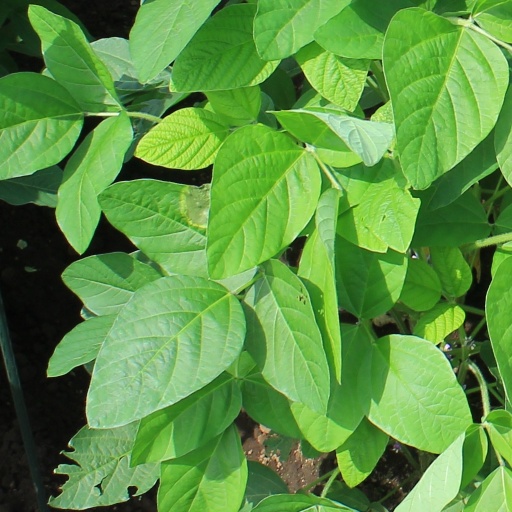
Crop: soybean